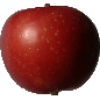
Label: braeburn_apple